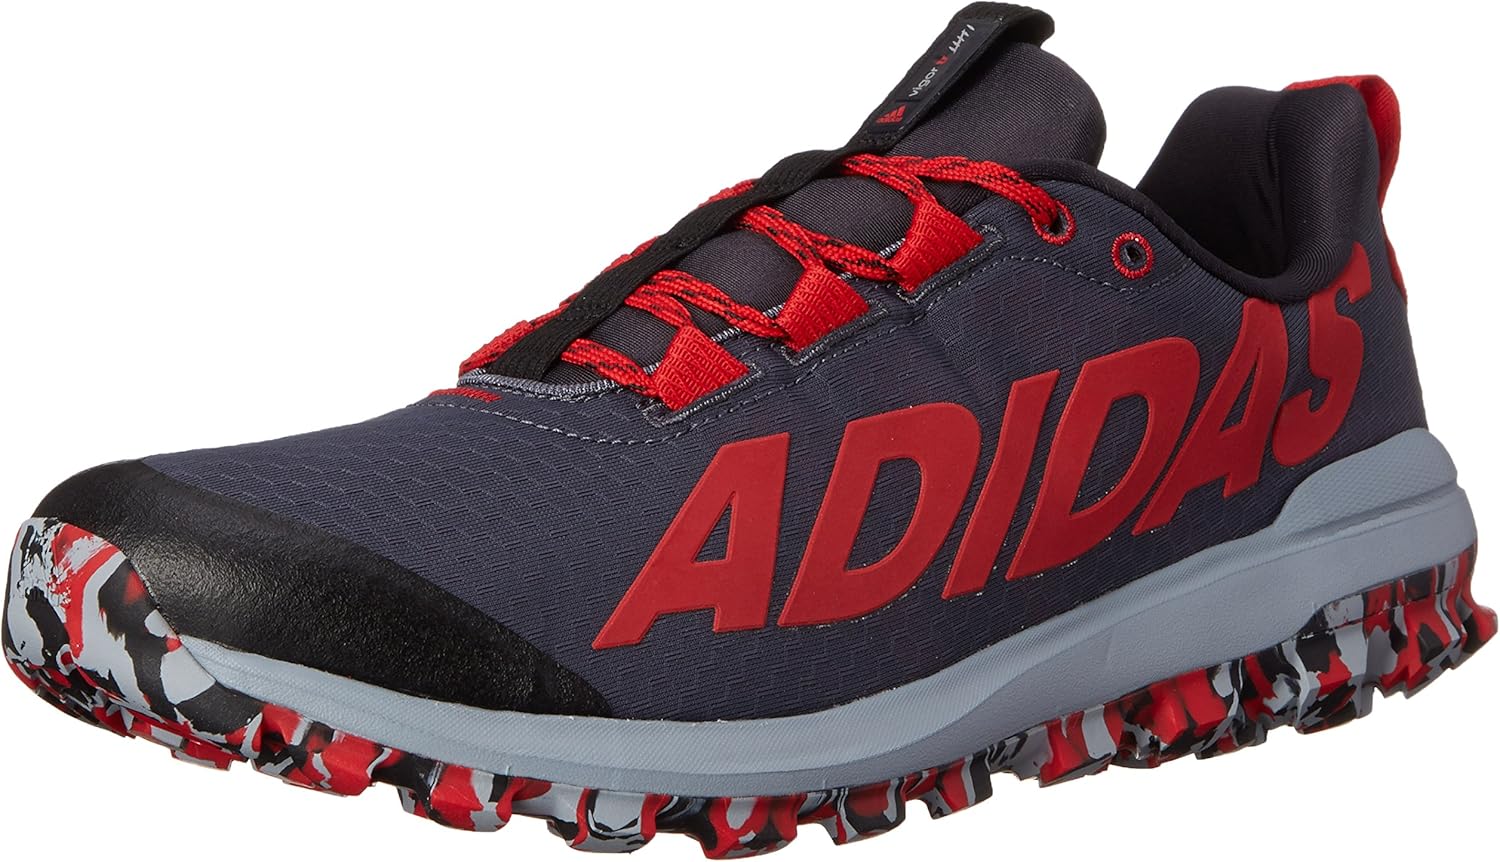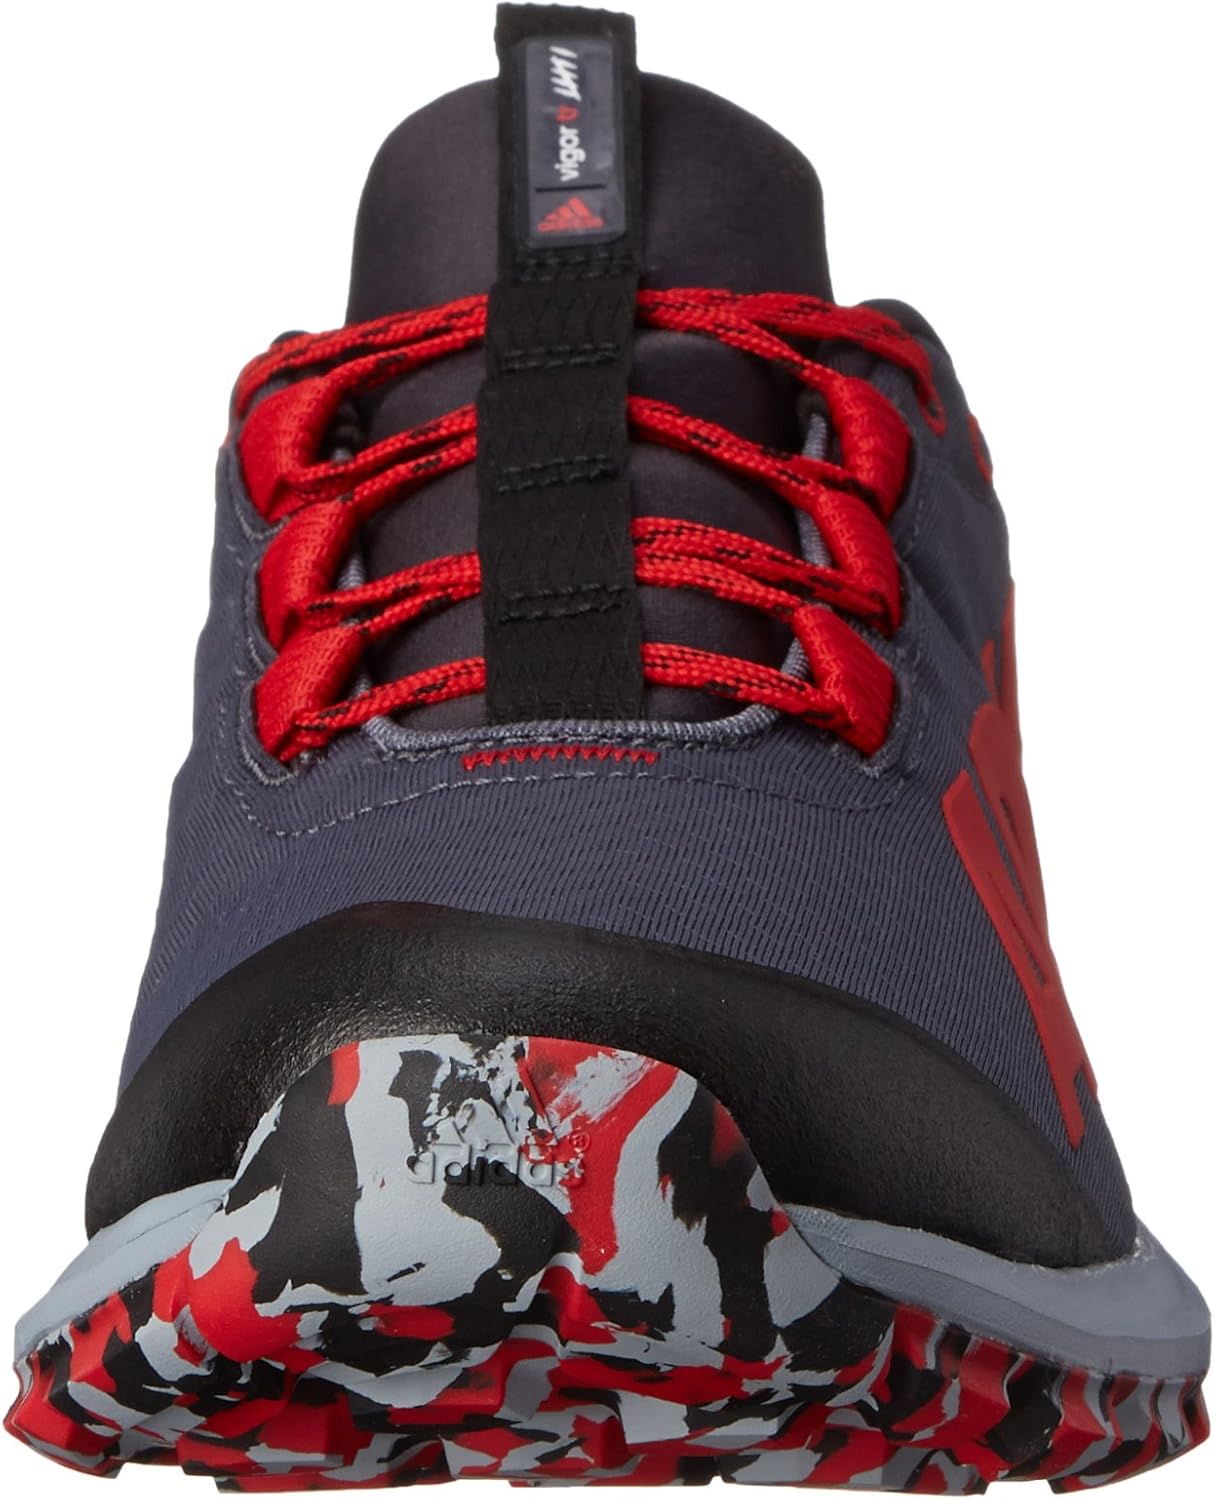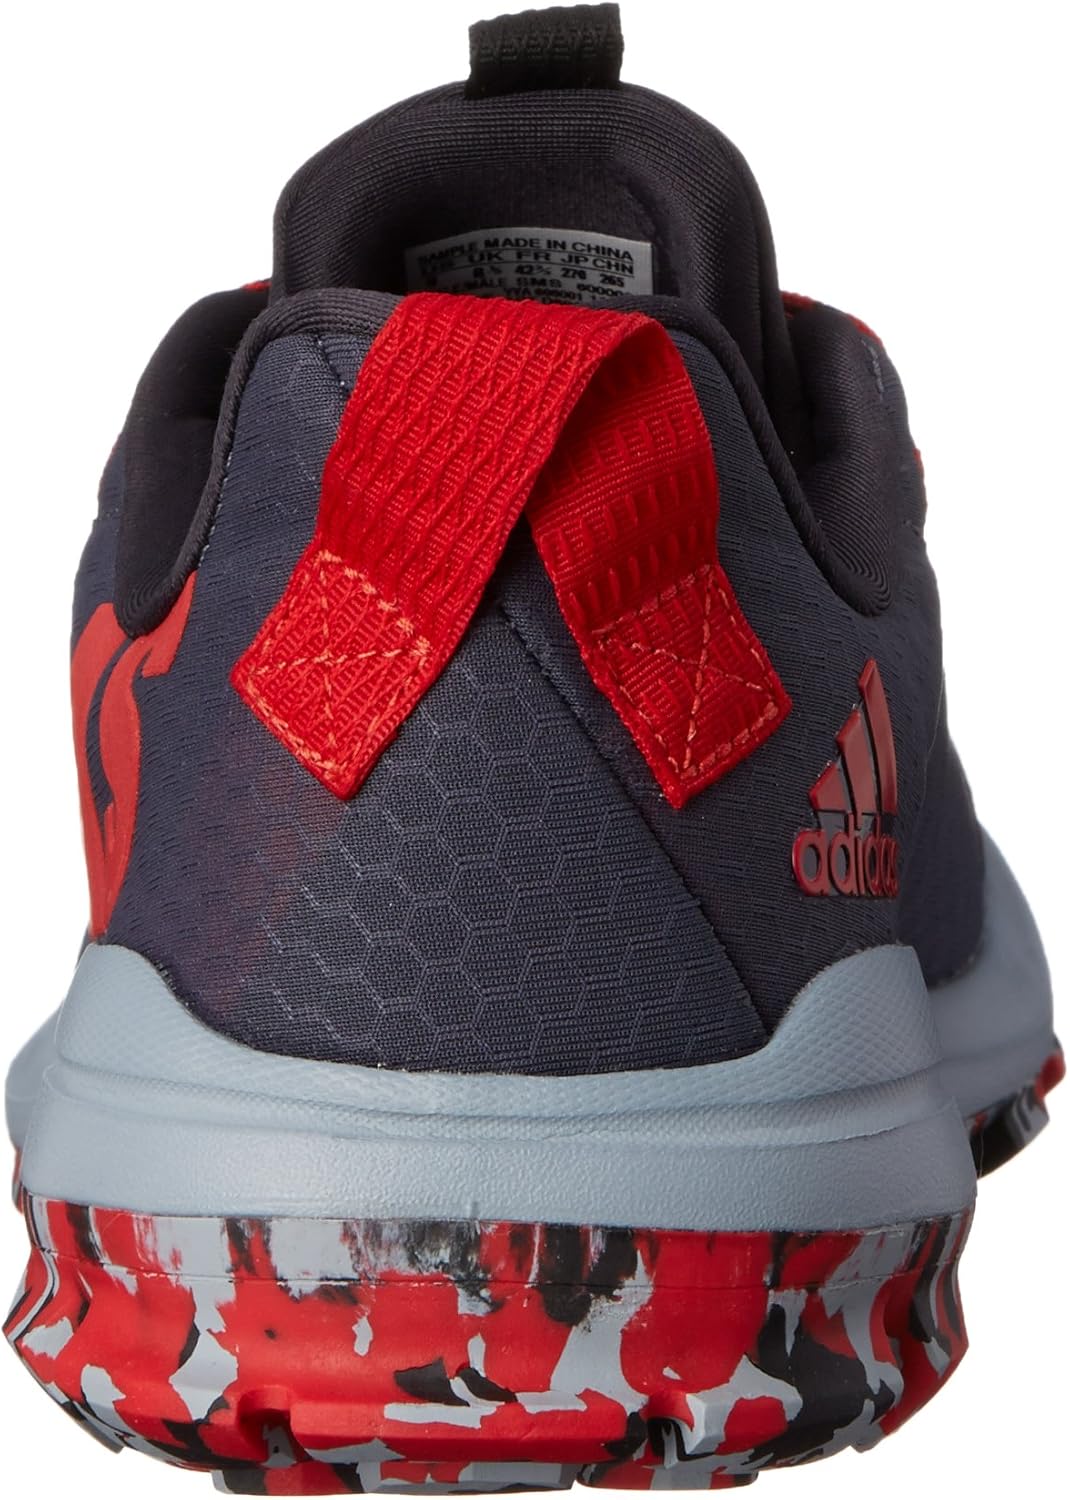
adidas Performance Men's Vigor 6 TR Trail Running Shoe
Category: AMAZON FASHION
Air mesh upper for maximum breathabilitySynthetic forefoot for greater durabilityHigh-performance, moisture-wicking liningComfort sockliner for great fitFull-length EVA midsole with a softer density for a smooth heel-to-toe transitionLarge adidas logo print on sideTRAXION outsole for grip and mud release to ensure maximum durability on all surfaces
Features: 100% Textile/Synthetic | Imported | Rubber sole | Eye-catching trainer featuring wide ghille lacing with center tongue loops and oversized applied branding at side | Reinforced mesh upper | Pull-on loop at heel